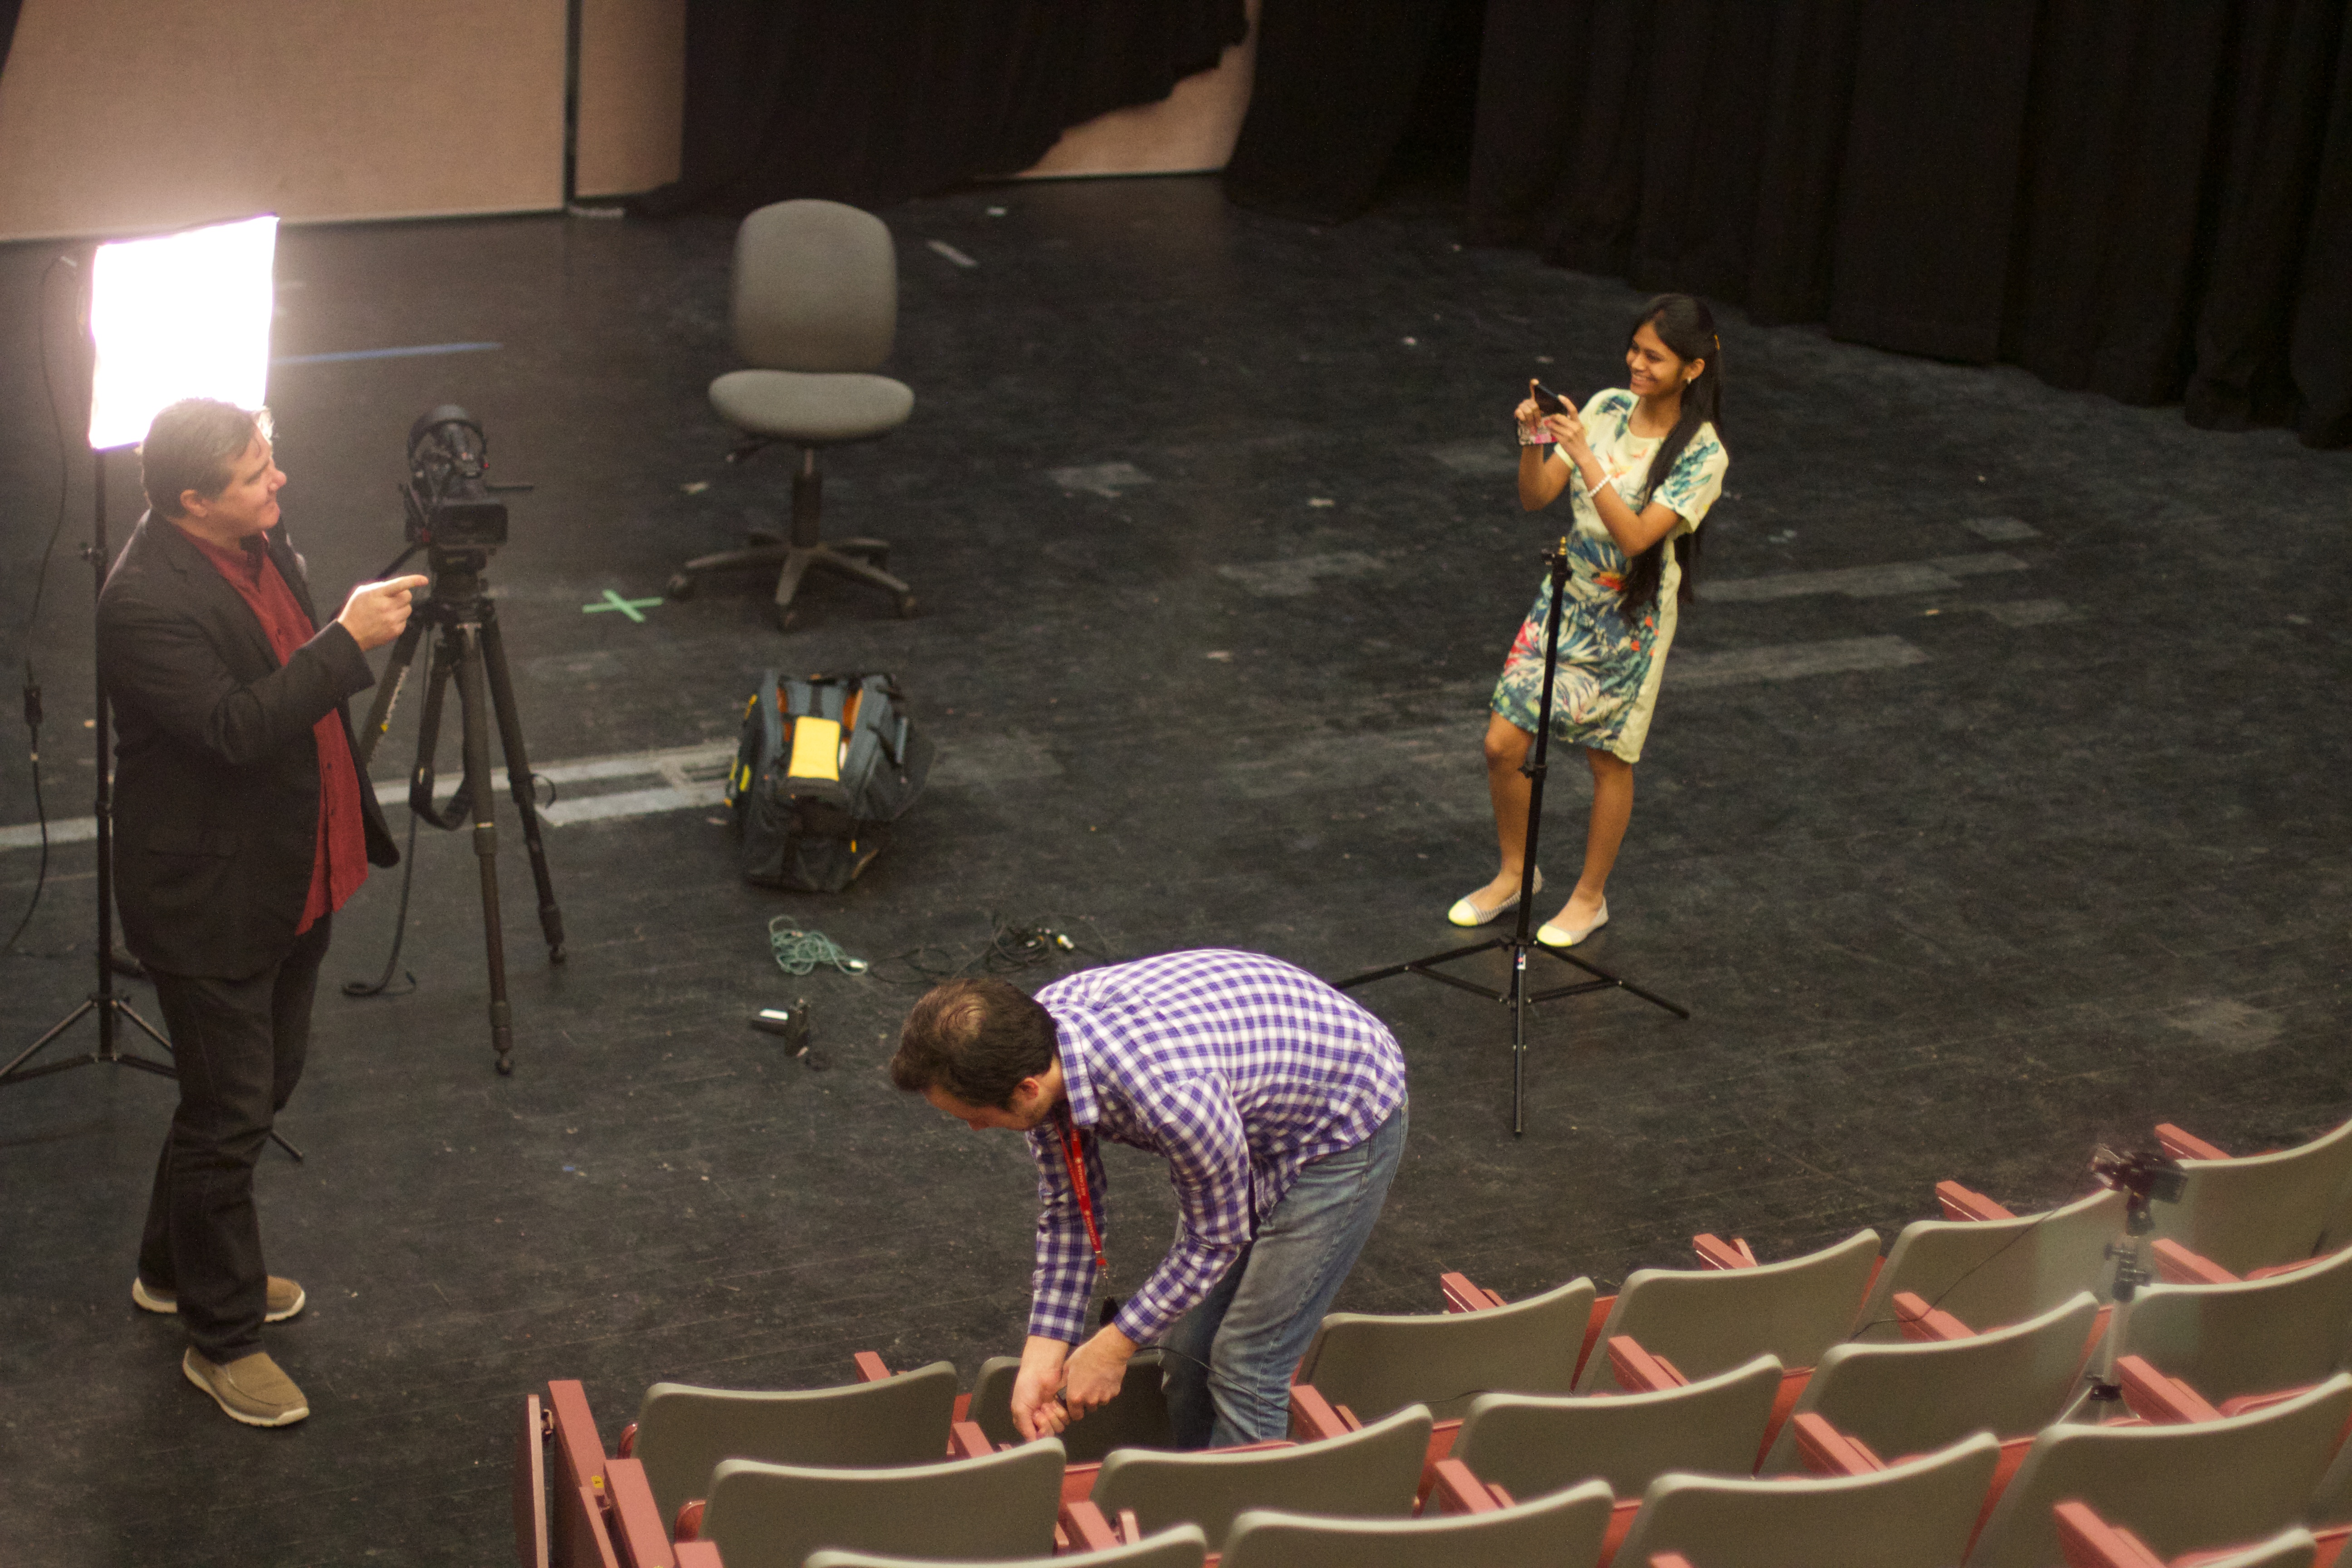
performance art, stage, performance, screenshot, performing arts